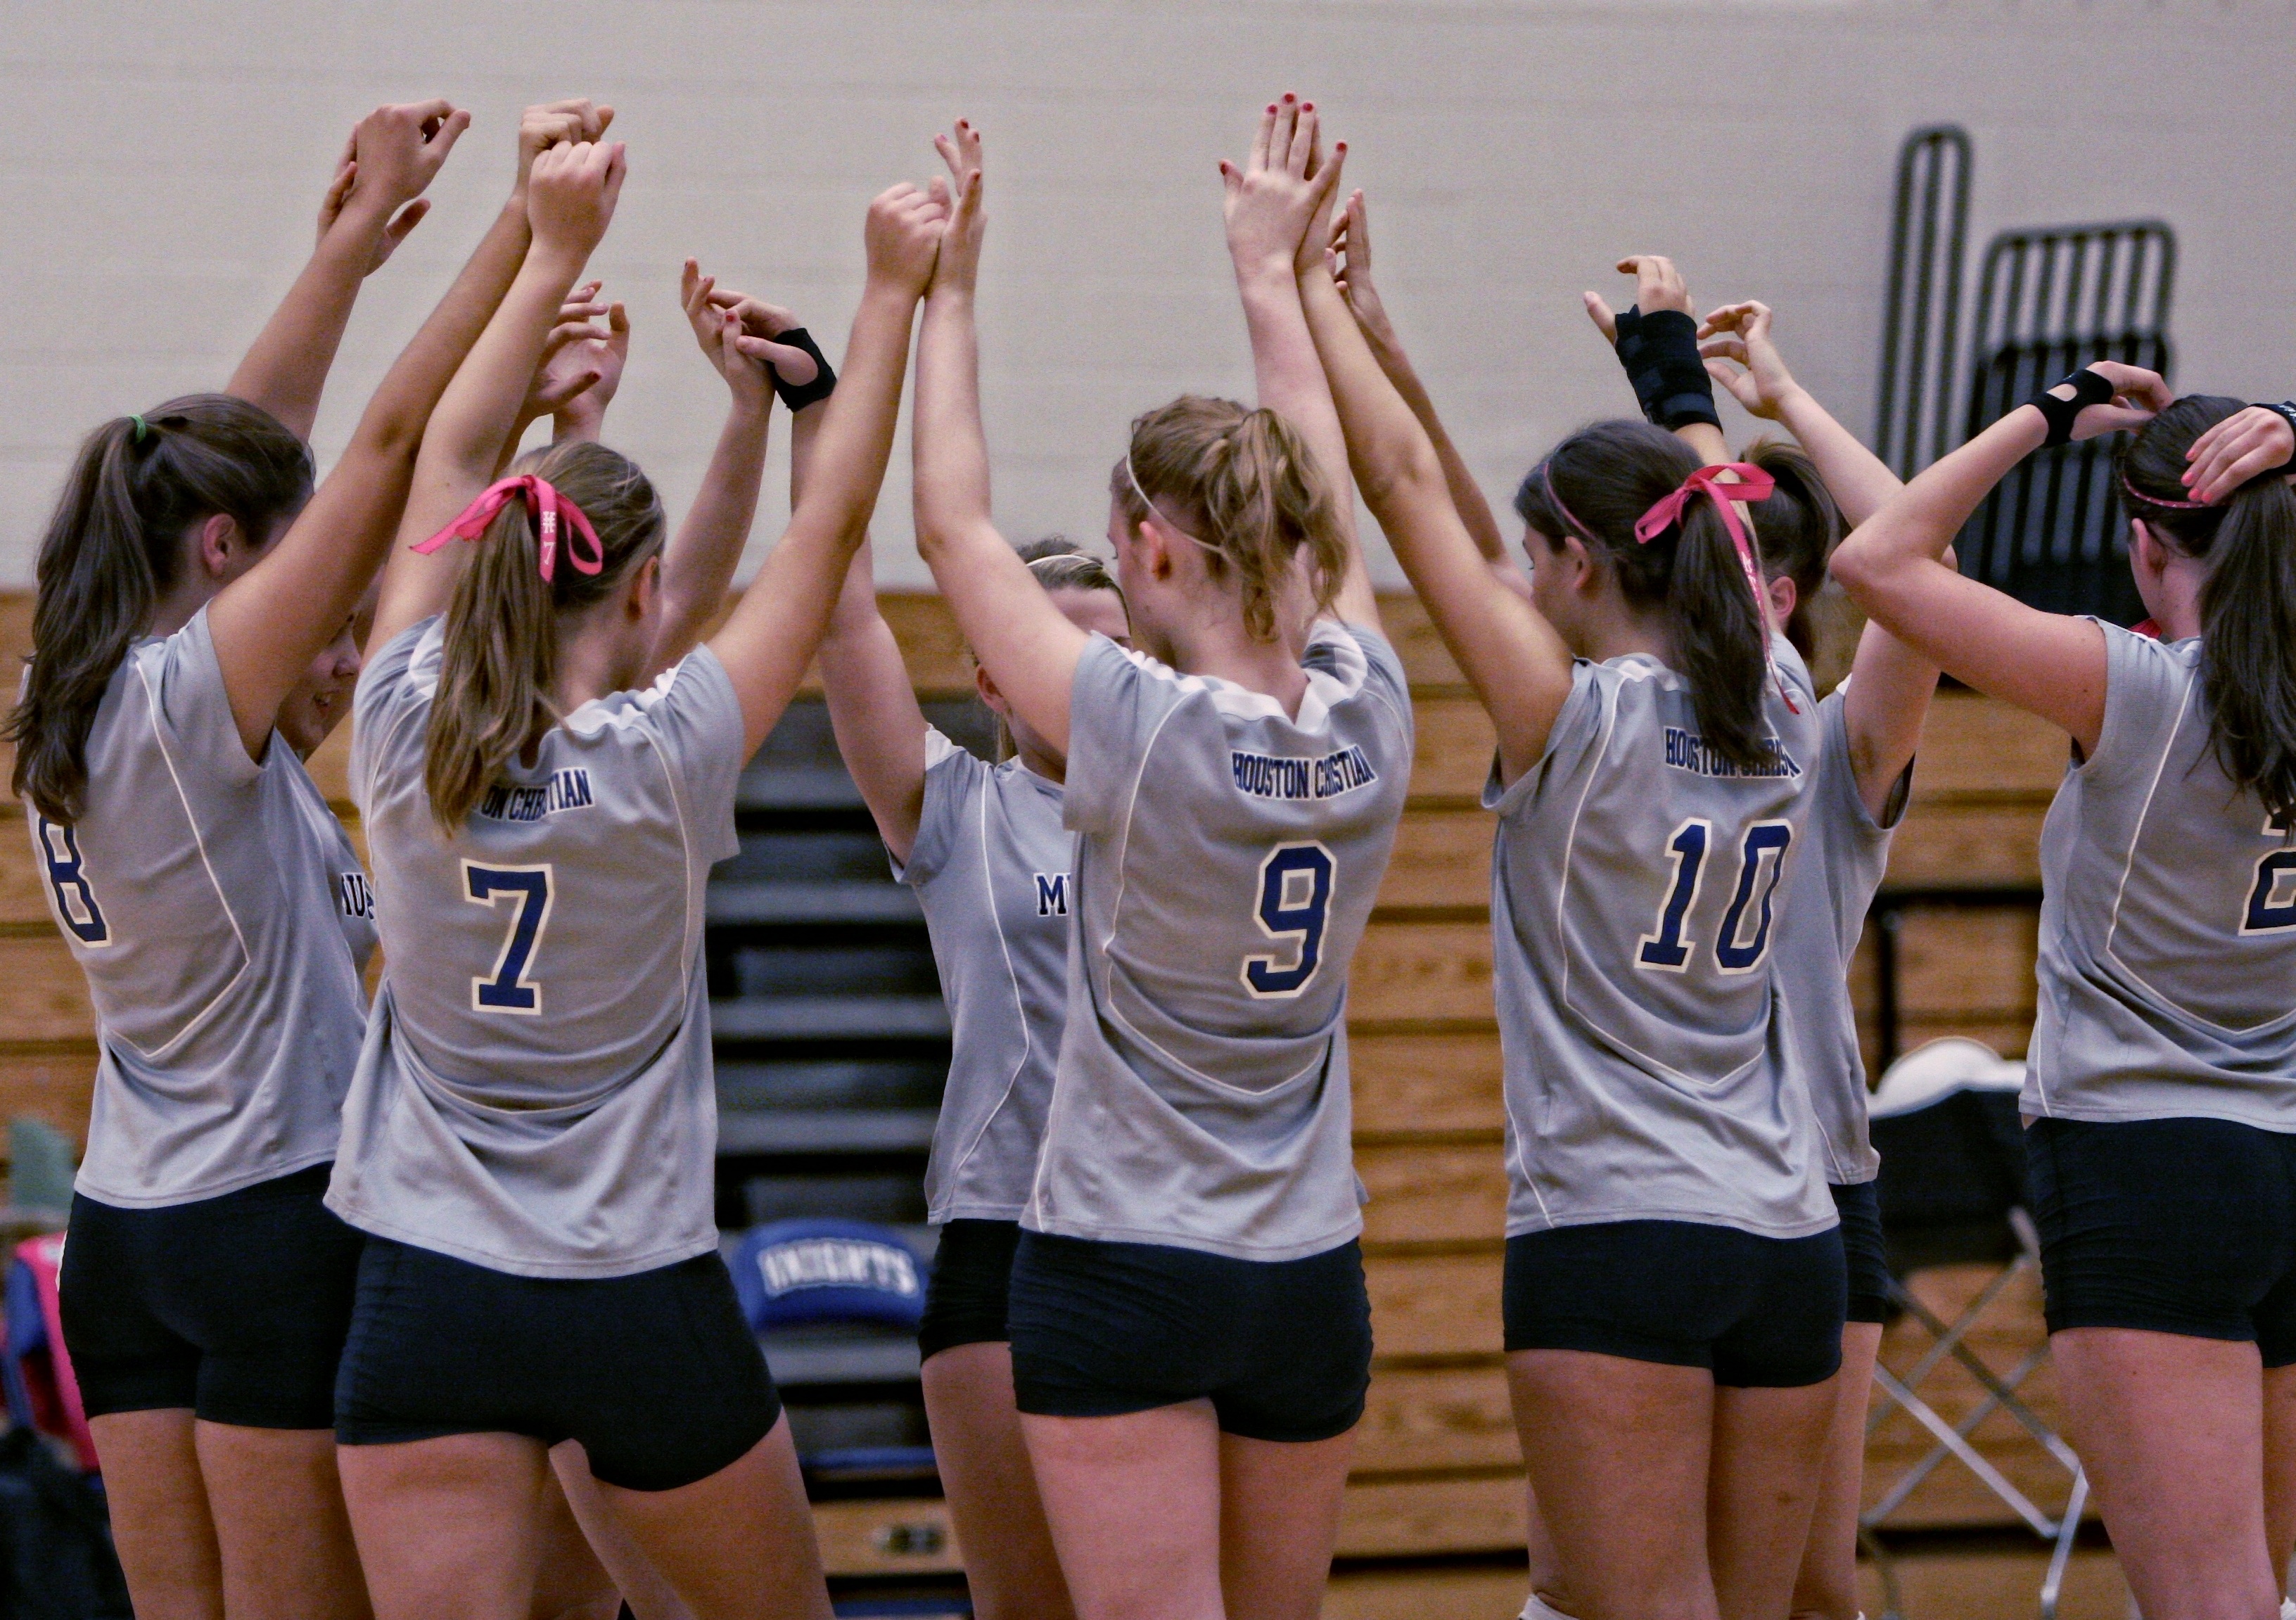
group, game, cheering, action, playing, together, girls, team, friends, sports, arms, court, players, tournament, teens, volleyball, ball game, cheerleading, team mates, team sport, volleyball team, ball over a net games